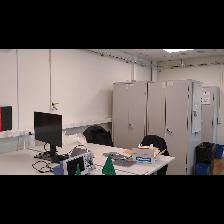
Label: NonHuman